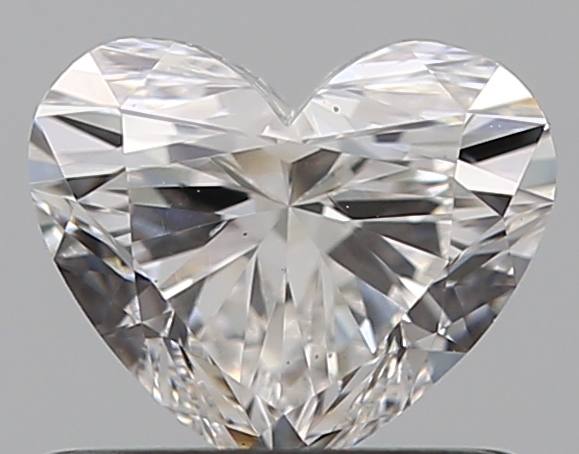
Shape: heart
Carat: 0.6
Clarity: VS2
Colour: G
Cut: EX
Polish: EX
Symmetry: VG
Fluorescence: M
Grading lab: GIA
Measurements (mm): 5 x 5.94 x 3.44